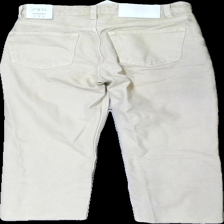
View: back
Type: Jeans
Category: Ladies
Brand: Zara
Colors: Beige
Material: 100% cott
Cut: Regular
Size: 34
Price range: 50-100
Recommended usage: Reuse
Description: Beige jeans from Zara, size 34. Okay condition.